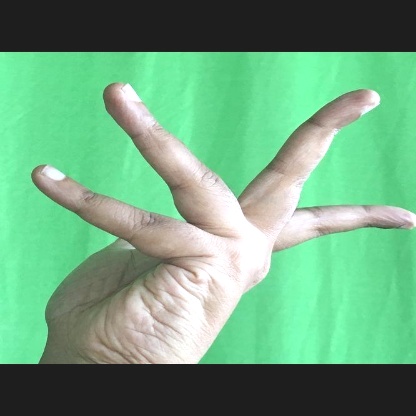
Mudra: Alapadmam